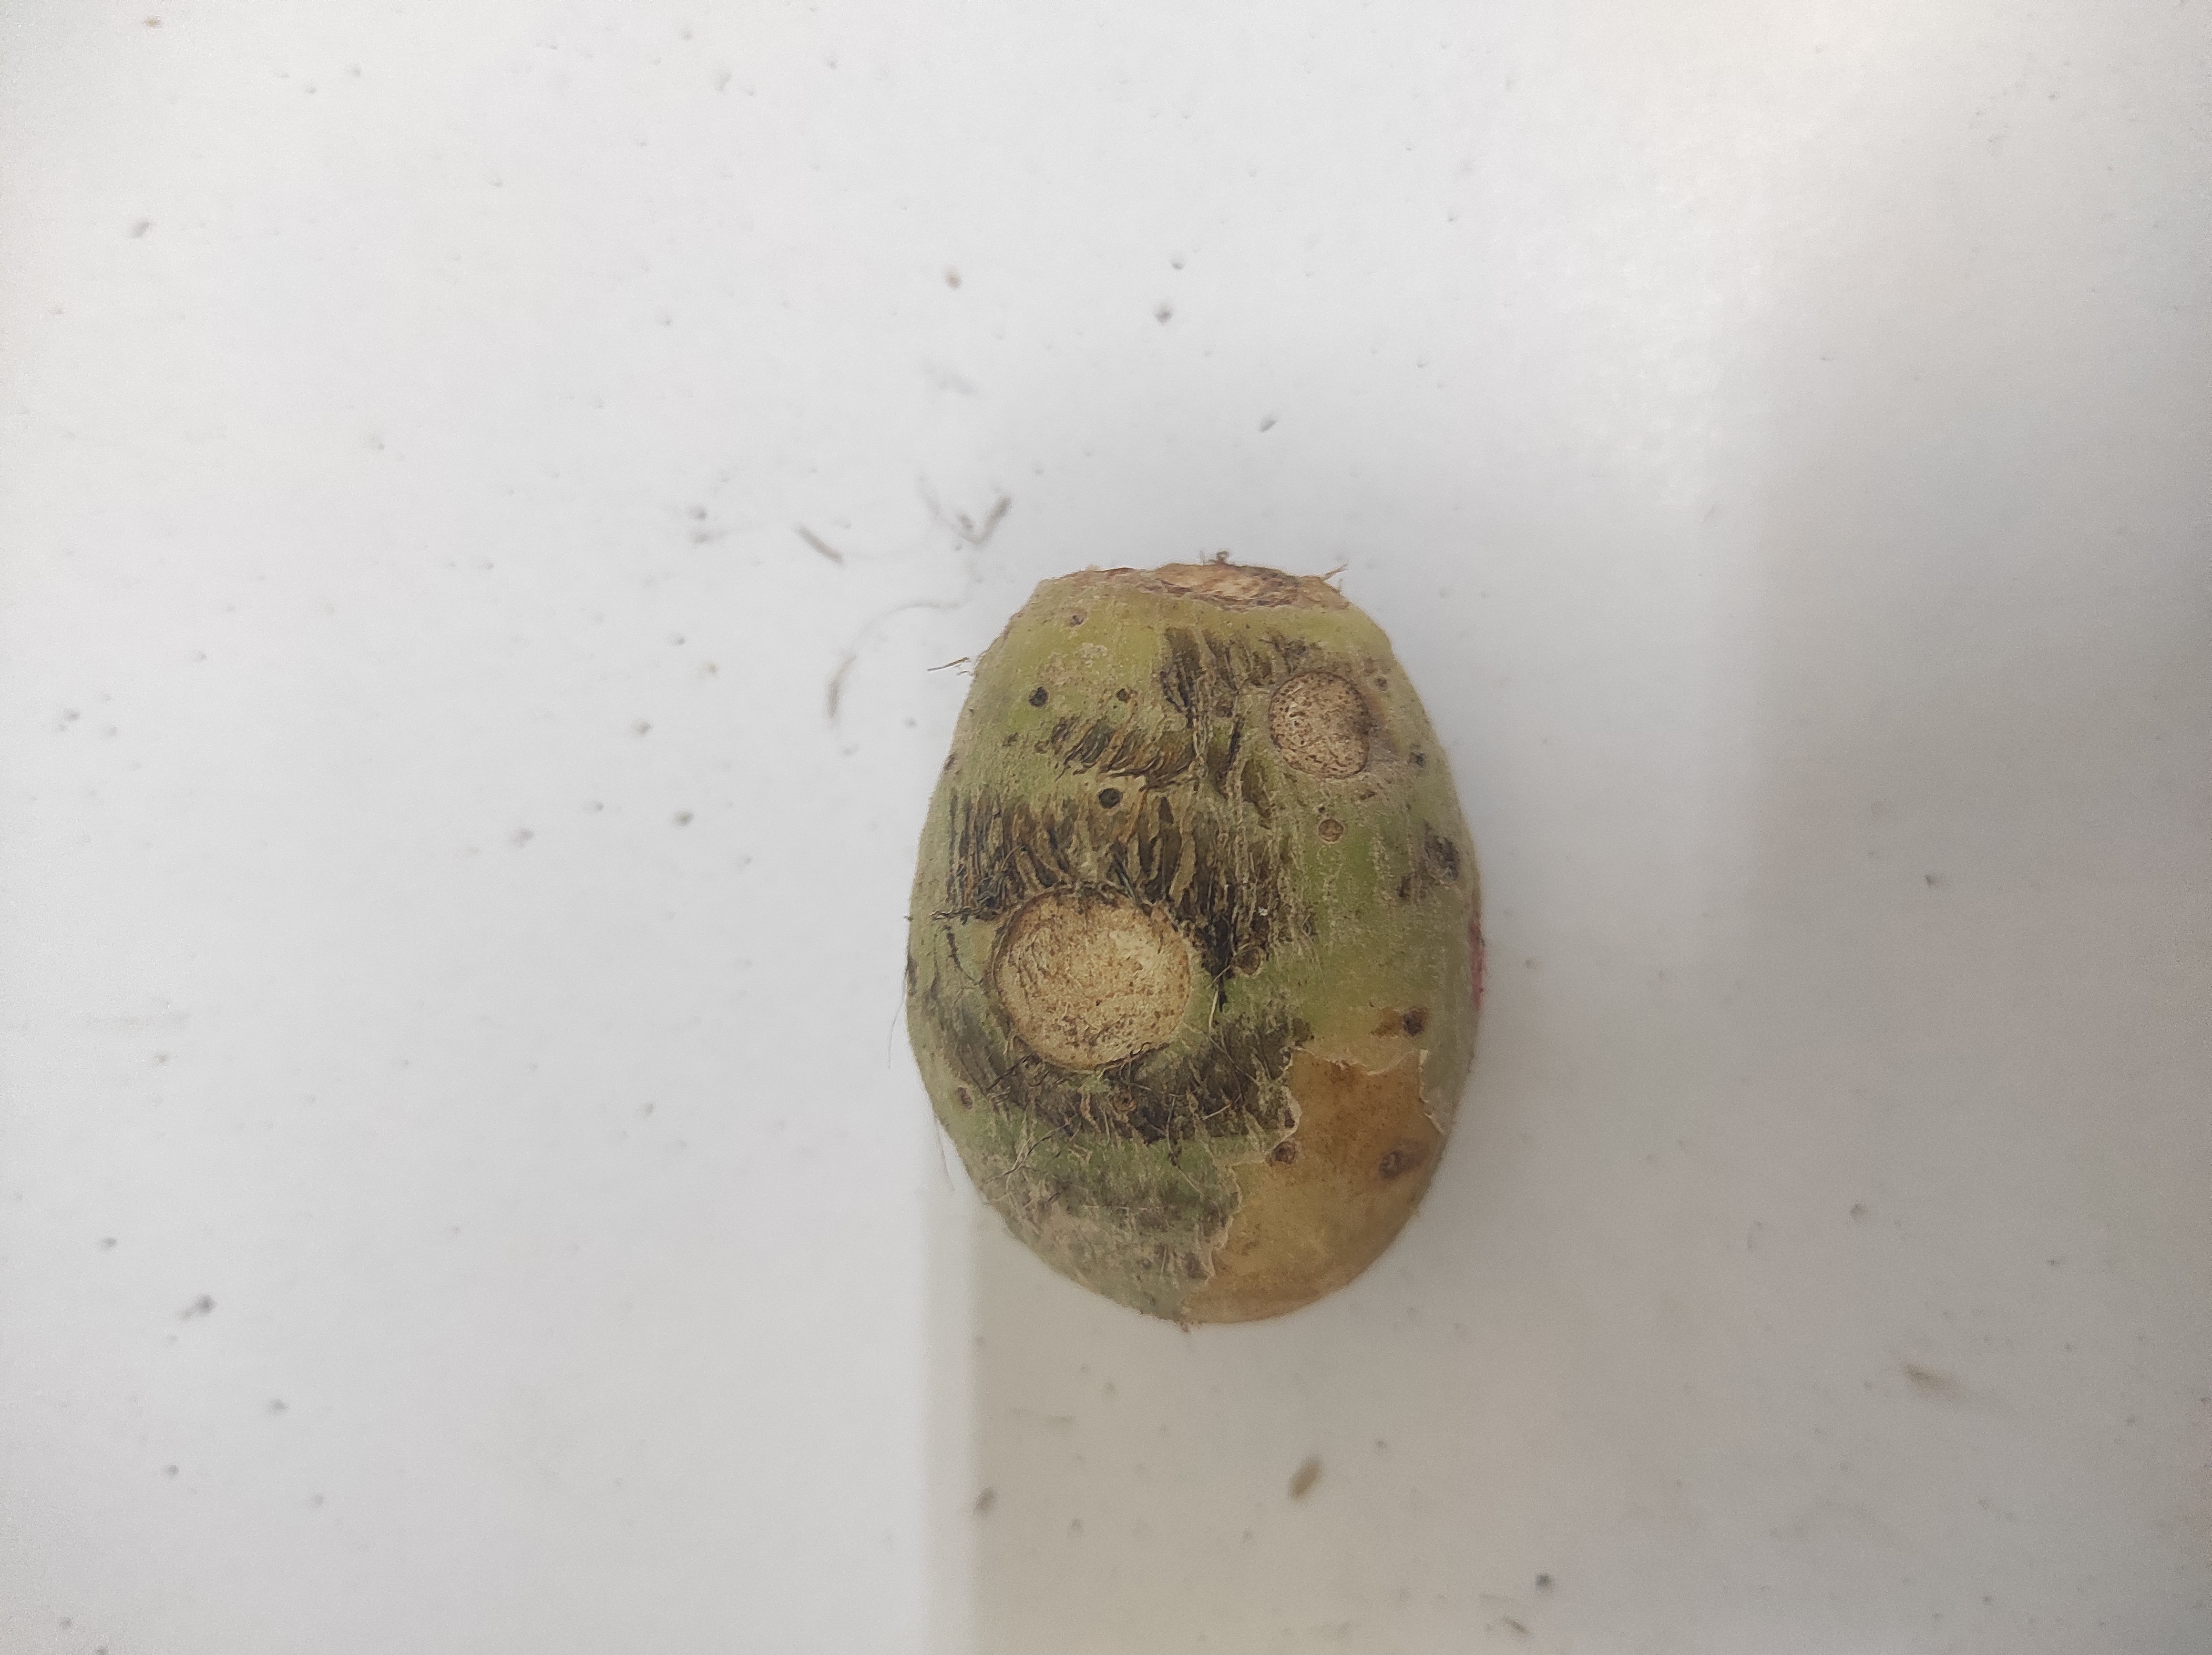
Crop: Taro root
Condition: Severely Damaged